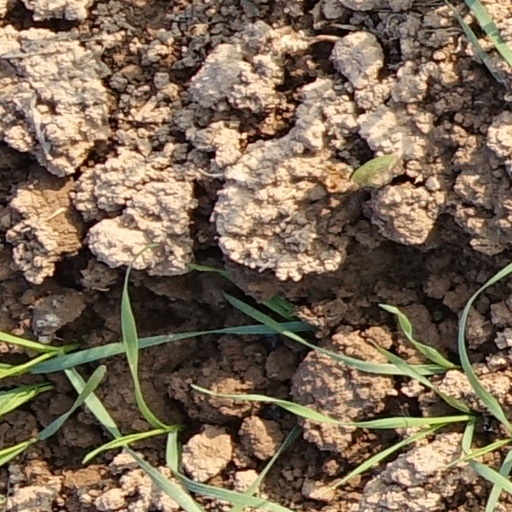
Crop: wheat